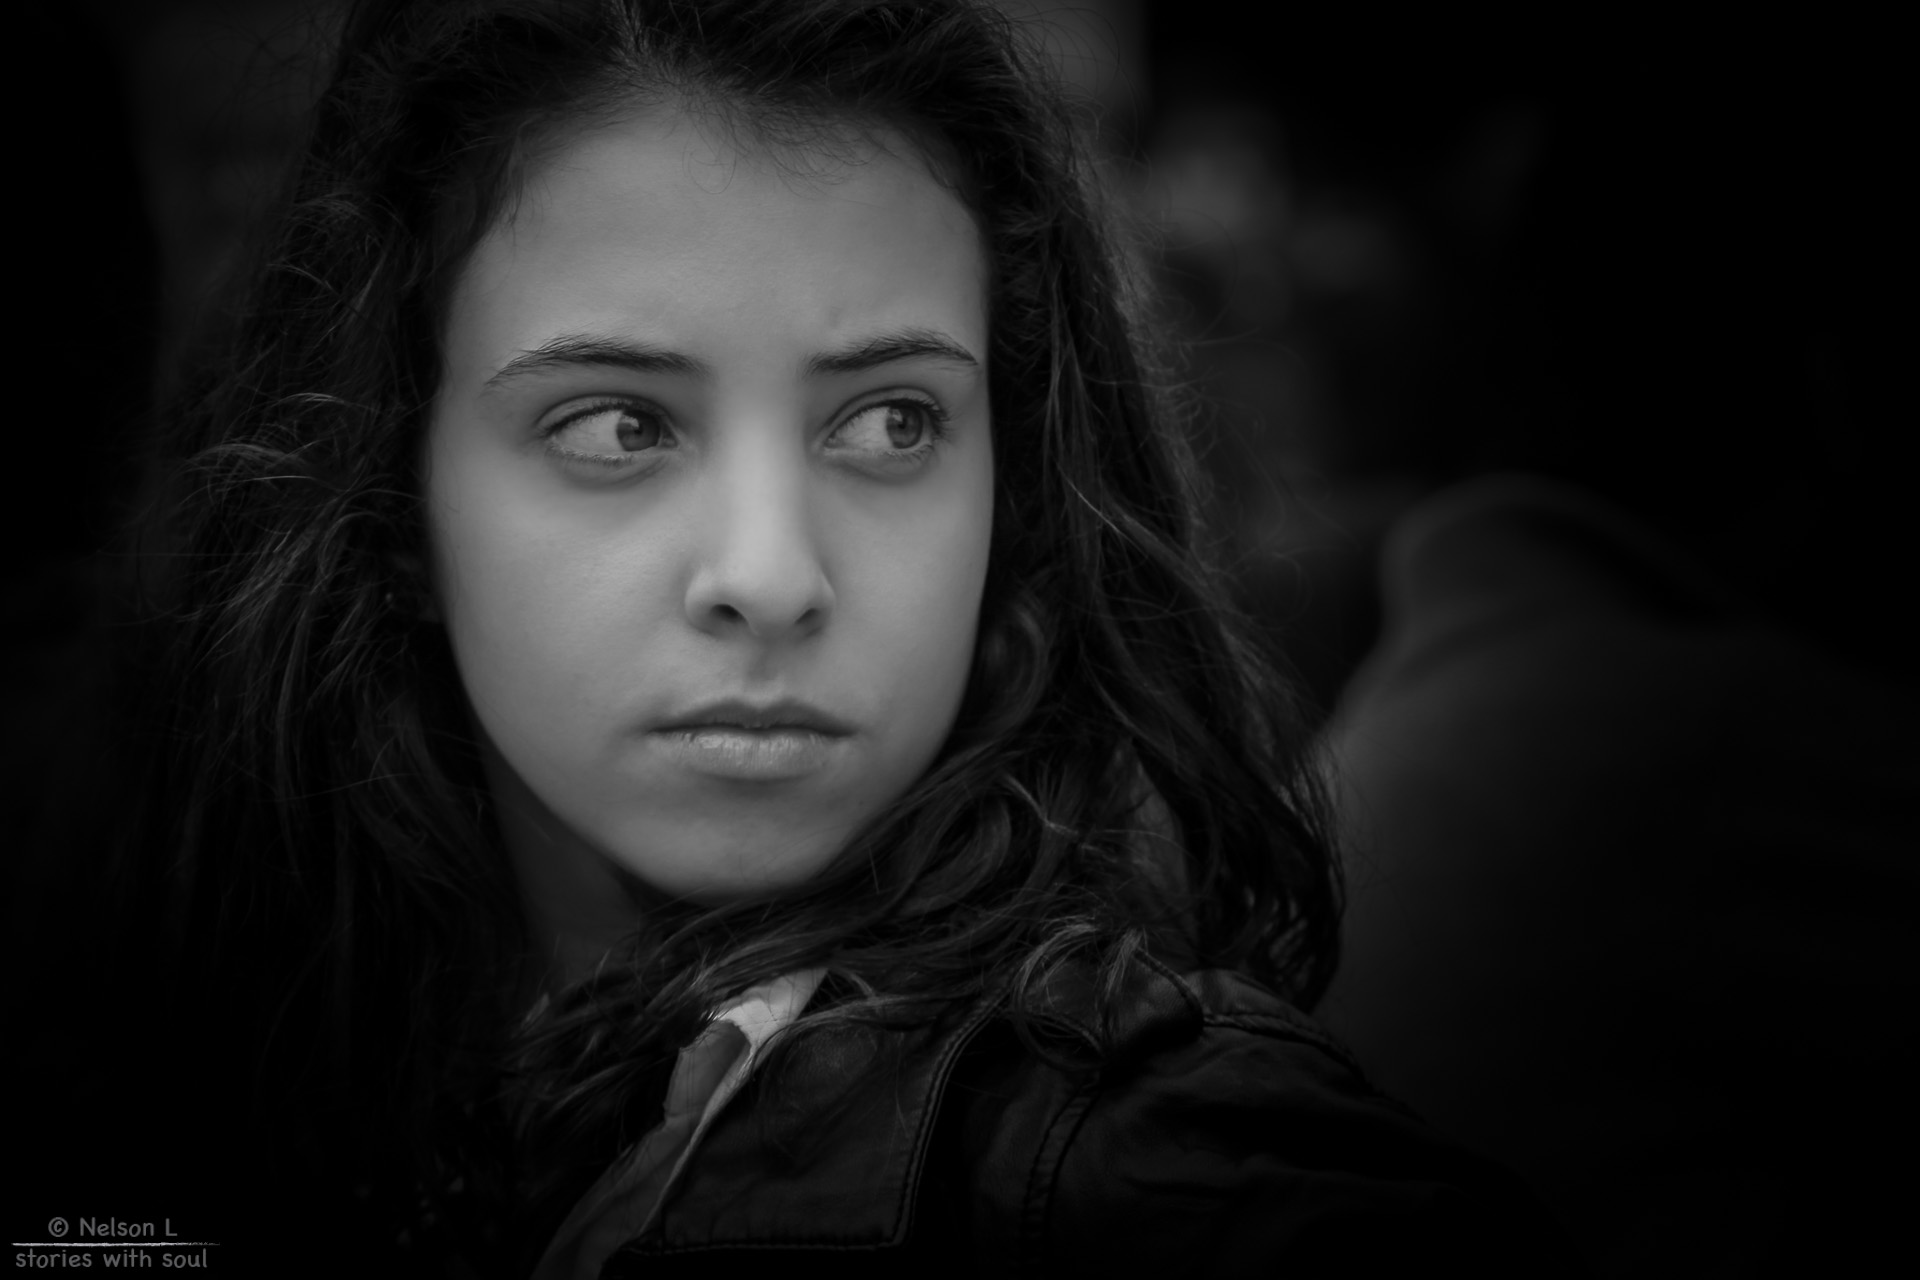
landscape, creative, cloud, black and white, sky, girl, woman, white, street, camera, photography, sweet, explore, statue, portrait, model, red, lens, canon, darkness, black, monochrome, flickr, bw, face, 2014, best, dress, solitary, moments, eye, head, beauty, portait, fotografie, vermelho, rua, scene, blond, 600d, nelson, snap, interesting, most, lisboa, lisbon, moment, decisive, souls, retrato, bilding, lourenco, loura, imponent, ferias, parquena es, brown hair, monochrome photography, portrait photography, film noir